Yadier Molina

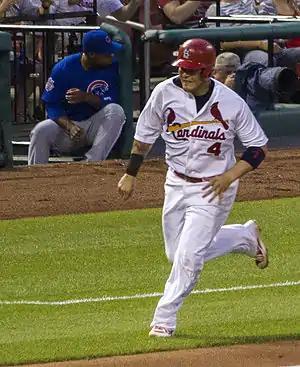
Molina rounding third in St. Louis in 2013

With increased profile coming in conjunction with his offensive breakout from the year before, Molina's popularity with fans around the game also increased. Following his 2012 fourth-place MVP finish, his 2013 in-season jersey sales rose to third place, just after Posey and retiring New York Yankees closer Mariano Rivera, according to a July 11 report. On June 2 he was ejected by 1st base umpire Clint Fagan for throwing his helmet. Molina collected two doubles in a three-hit game on June 12, giving him 21 doubles for the season, a pre-All-Star break career high. It was also the second-highest pre-All-Star break total in franchise history following Ted Simmons' 29 thirty-five years earlier. That three-hit game also gave Molina 78 for his career, tied for 43 on the all-time list for catchers.